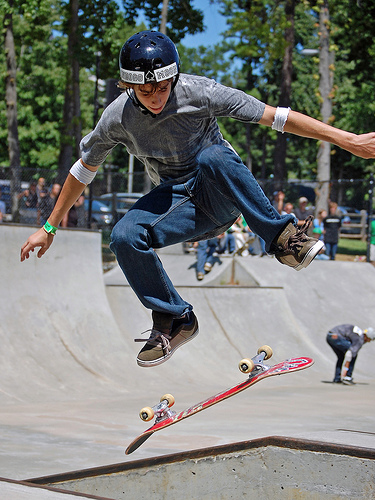
question: 画像上、一番手前にいる人はどこにいますか？
answer: 空中

question: 画像上、一番手前にいる人の右側の手首に着けている物の色はどんな色ですか？
answer: 黄緑（蛍光グリーン）

question: 画像上、一番手前にいる人の被っているヘルメットの色は、主に何色で構成されていますか？
answer: 黒色

question: 画像上、一番手前にいる人のズボンはどんな素材で出来ていますか？
answer: デニム

question: 画像上、一番手前にいる人の下にある乗り物は何ですか？
answer: スケートボード

question: 画像上、一番手前にいる人の下にあるスケートボードは、主に何色で構成されていますか？
answer: 赤色

question: 画像上、一番手前にいる人の履いている靴の色は、主に何色で構成されていますか？
answer: 茶色

question: 画像上、一番手前にいる人の顔はどこを向けていますか？
answer: 下